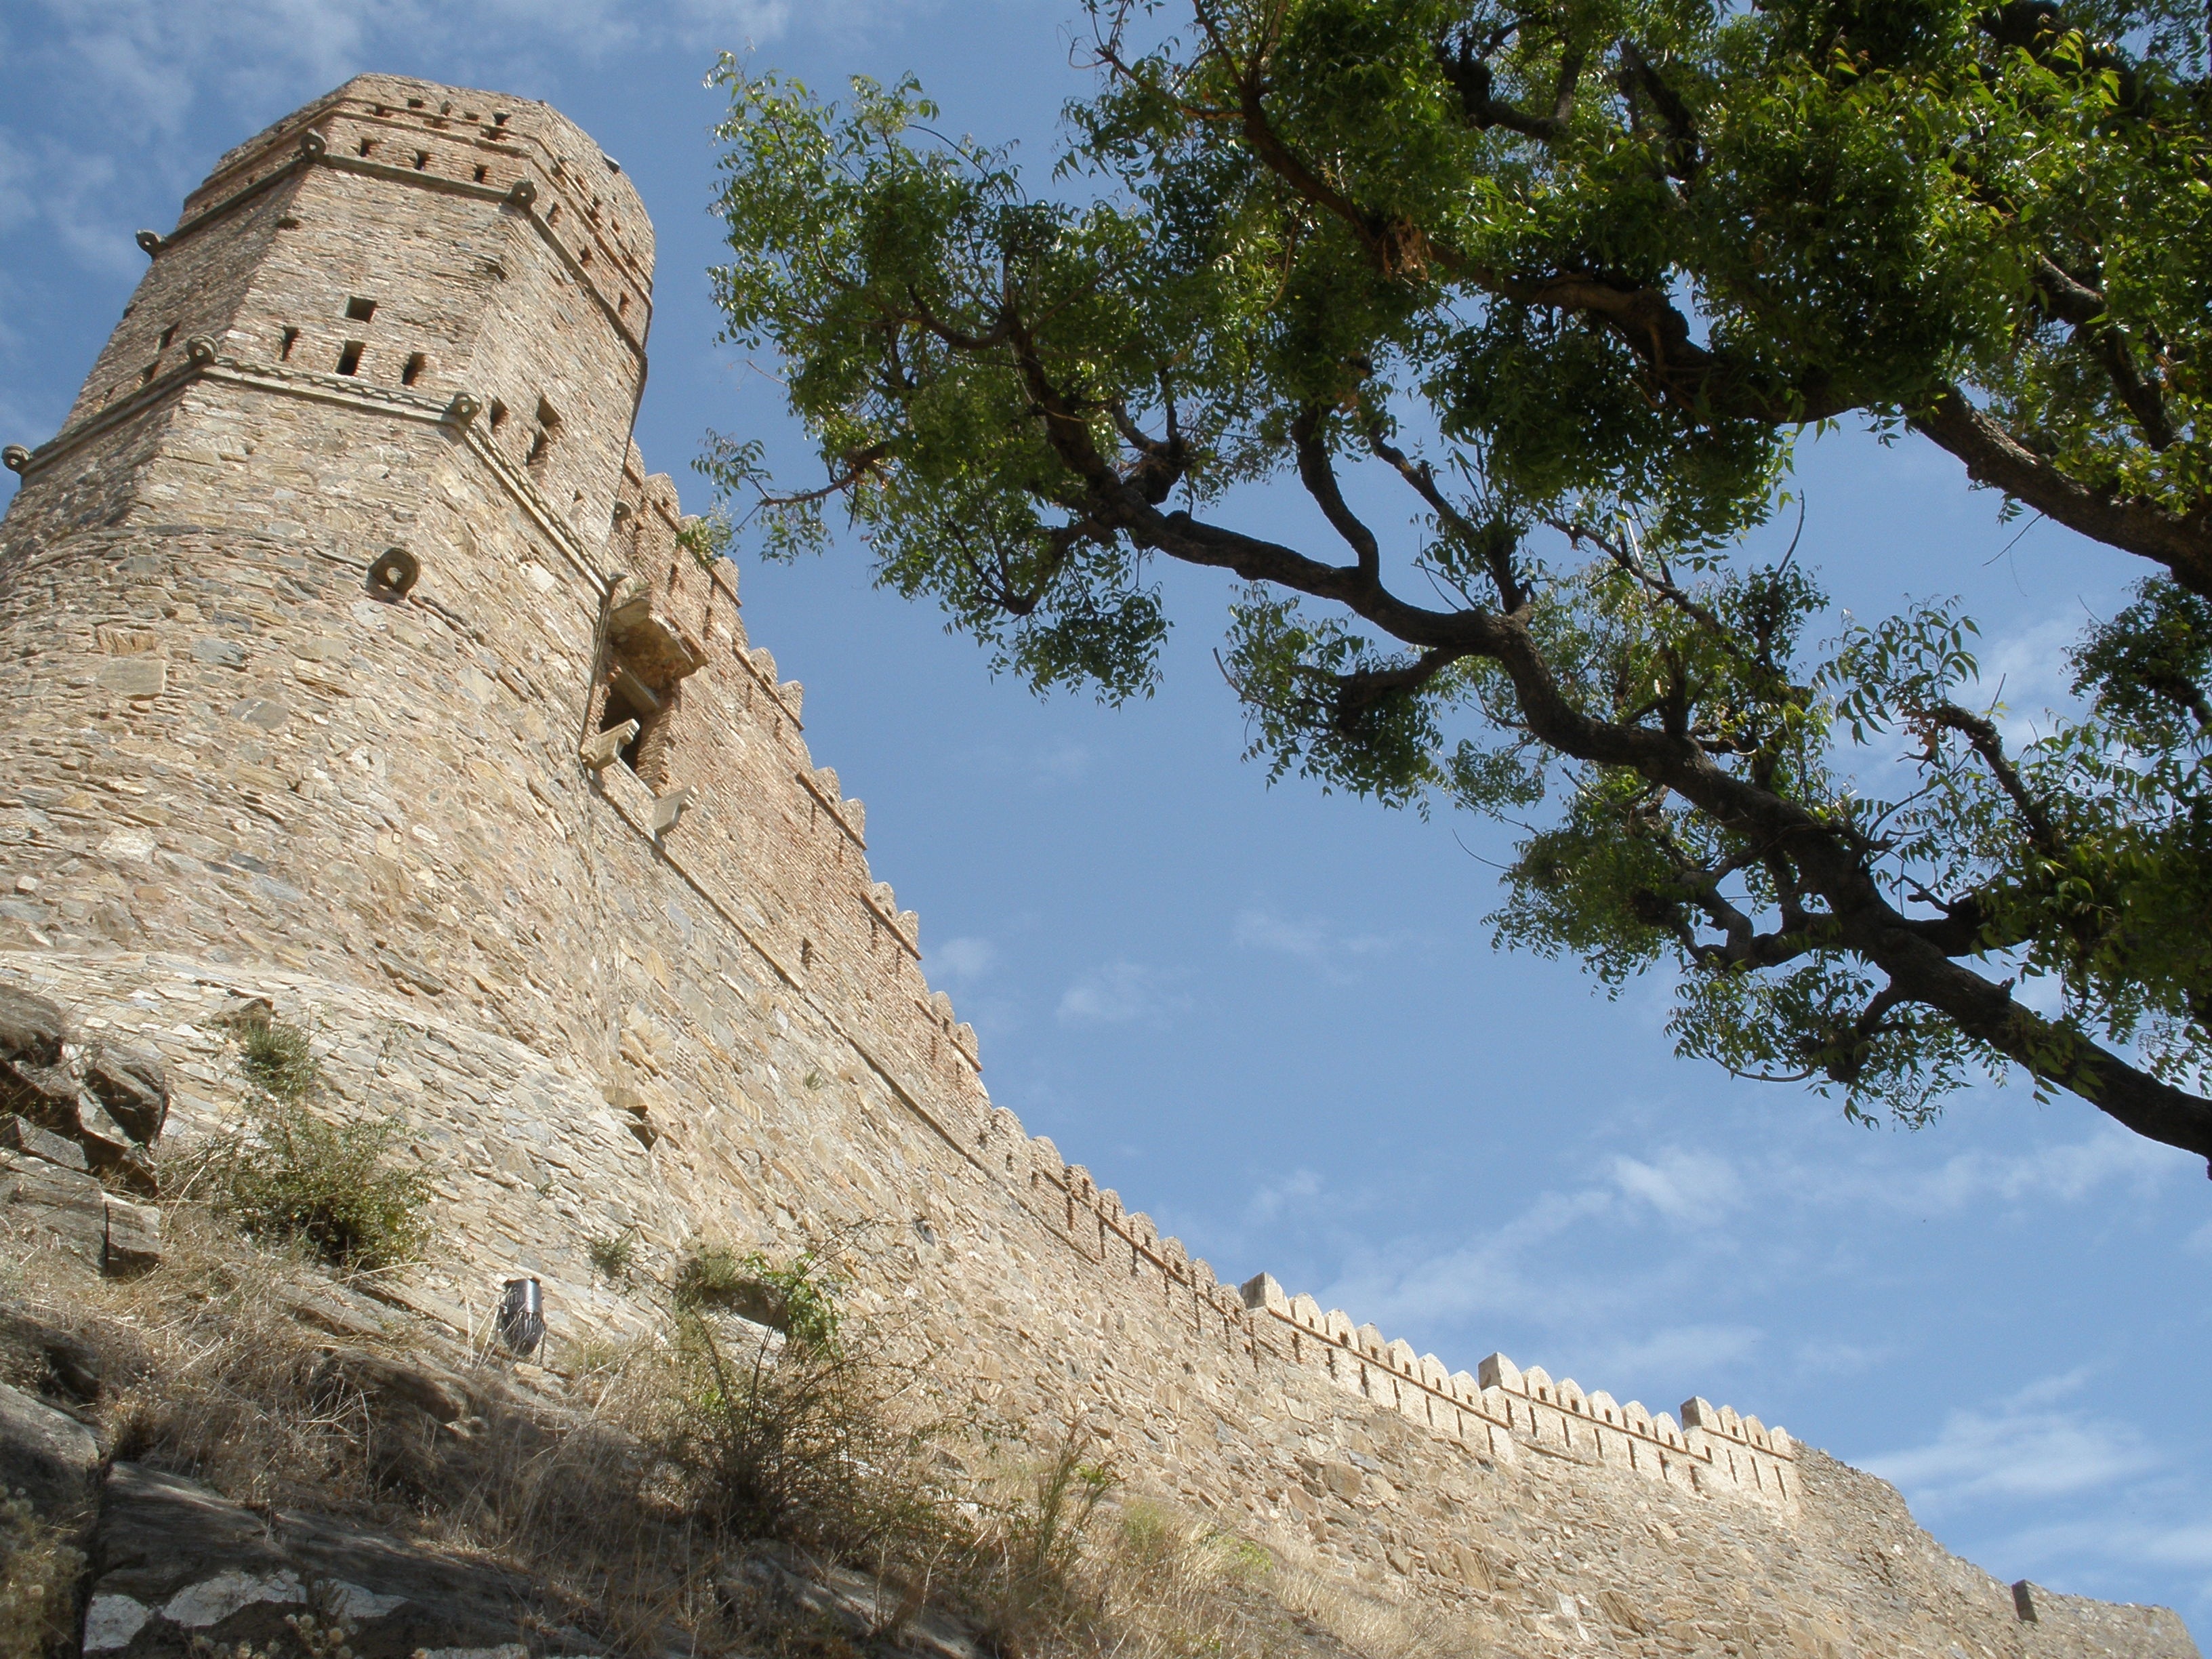
tree, rock, wilderness, mountain, adventure, mountain range, cliff, terrain, ridge, fortress, geology, historical, destination, old architecture, mountainous landforms, kumhal garh fort rajasthan